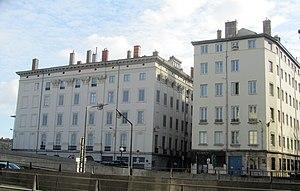
Rentabilisation maximale de l'espace urbain (rues étroites, plusieurs étages)
Jacques-Germain Soufflot est un grand architecte français qui a exercé une profonde influence sur le mouvement néoclassique.